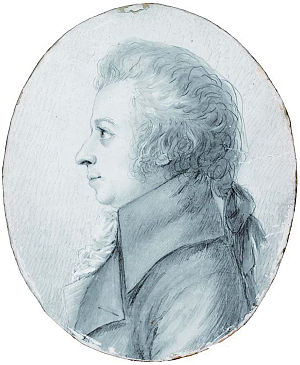
Østrigs historie / De habsburgske områder i den tidligere nutid / Det oplyste enevælde
Wien blev musikkens hovedstad, bl.a. på grund af W.A. Mozart's enorme produktivitet
Østrigs historie omhandler Østrigs udvikling fra en allerede i oldtiden stærkt udviklet kultur over kelterne, romerne, Habsburgernes store mellemeuropæiske rige til Østrigs omdannelse til en republik.